William F. Devin

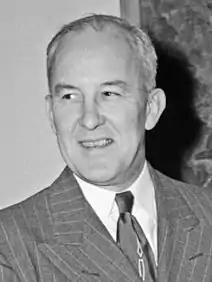

William F. Devin (March 28, 1898 – February 2, 1982) was an American politician who served as the Mayor of Seattle from 1942 to 1952.